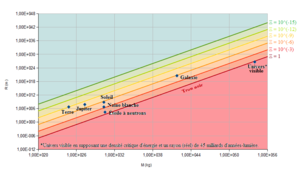
Diagramme masse-rayon mettant en évidence la compacité de différents objets célestes.
En astronomie, la compacité d'un objet céleste est une grandeur adimensionnelle correspondant au rapport du rayon de Schwarzschild de l'objet à sa taille réelle.